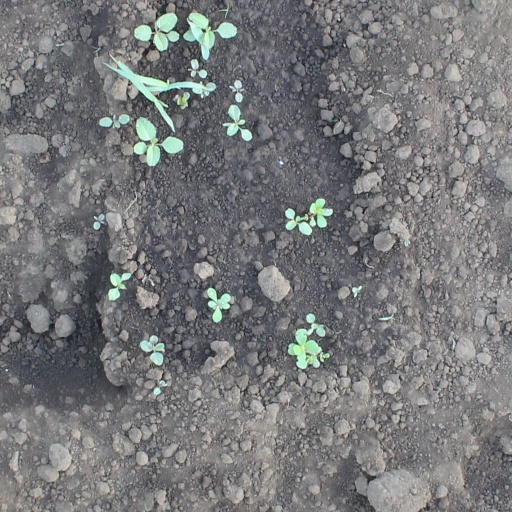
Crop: soybean